Lygra Church

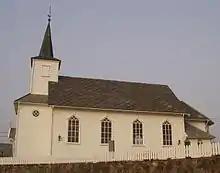
View of the church

Lygra Church is a parish church of the Church of Norway in Alver Municipality in Vestland county, Norway. It is located on the small island of Luro. It is one of the four churches for the Knarvik parish which is part of the Nordhordland prosti (deanery) in the Diocese of Bjørgvin. The white, wooden church was built in a long church design in 1892 using plans drawn up by the architect Peter Gabrielsen Spjotøy. The church seats about 180 people.